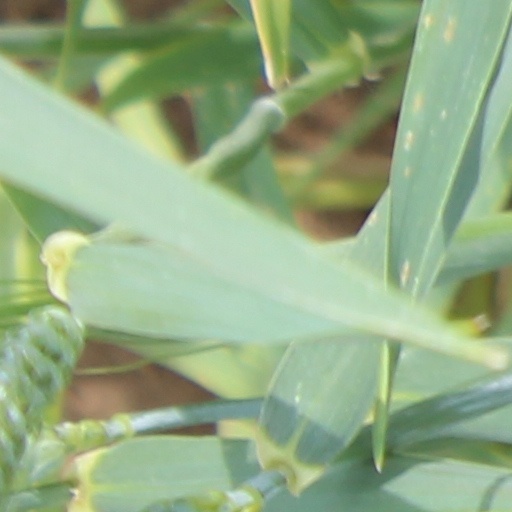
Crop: wheat